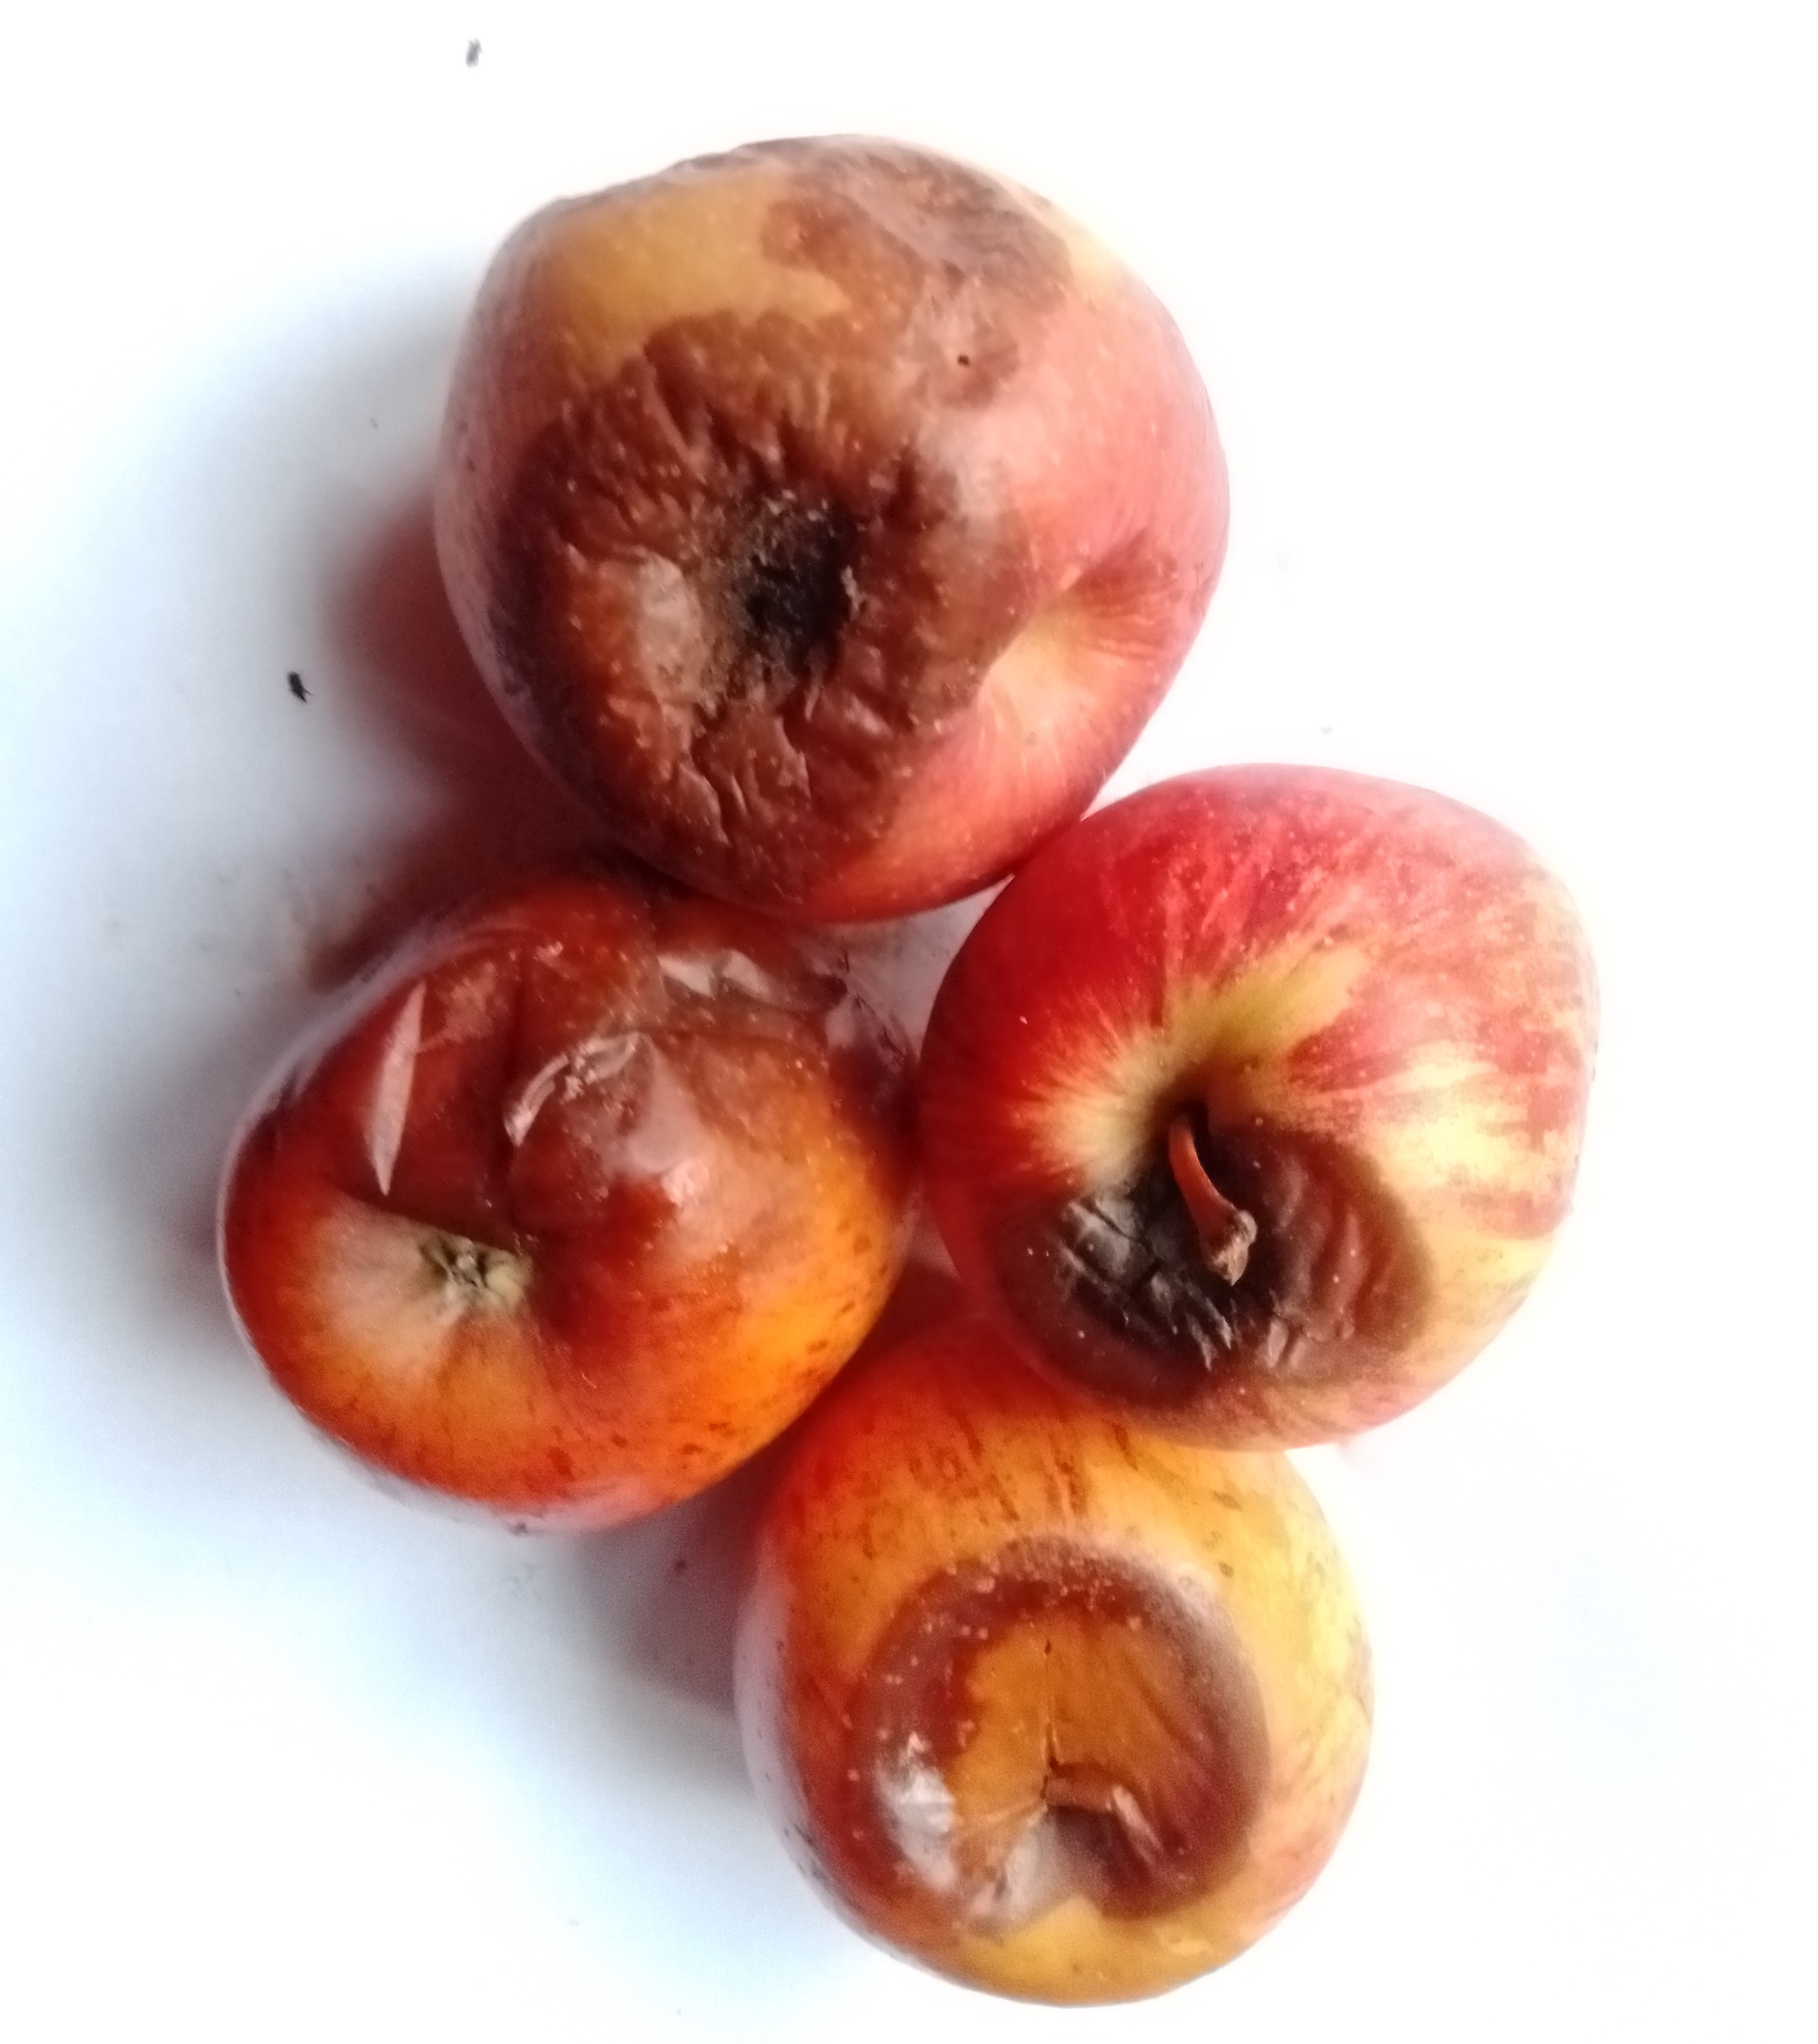
Fruit: apple
Condition: rotten